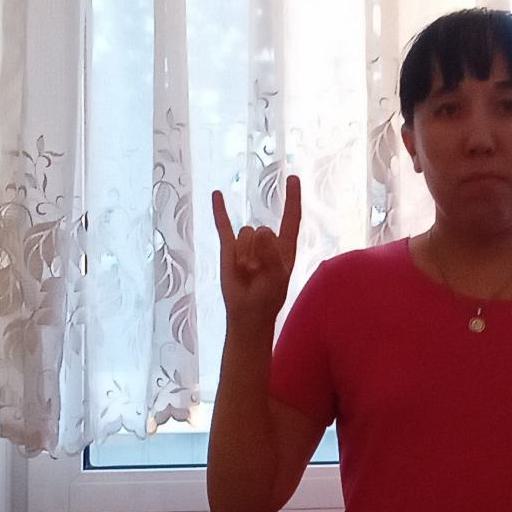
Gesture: rock